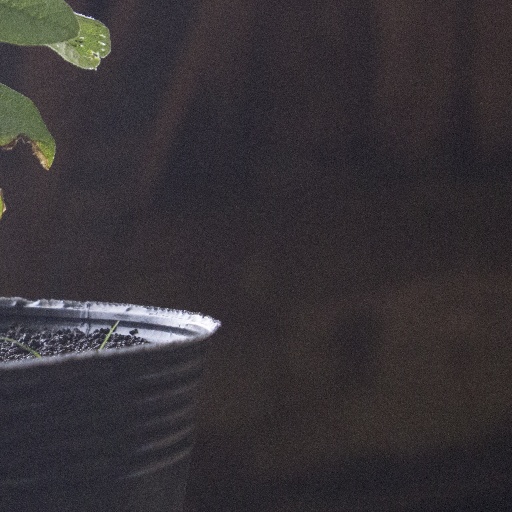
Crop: soybean